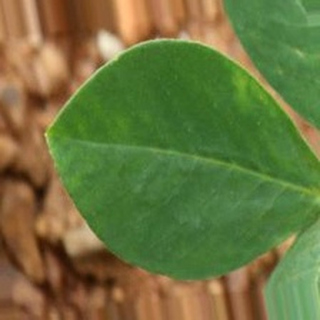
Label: healthy_groundnut